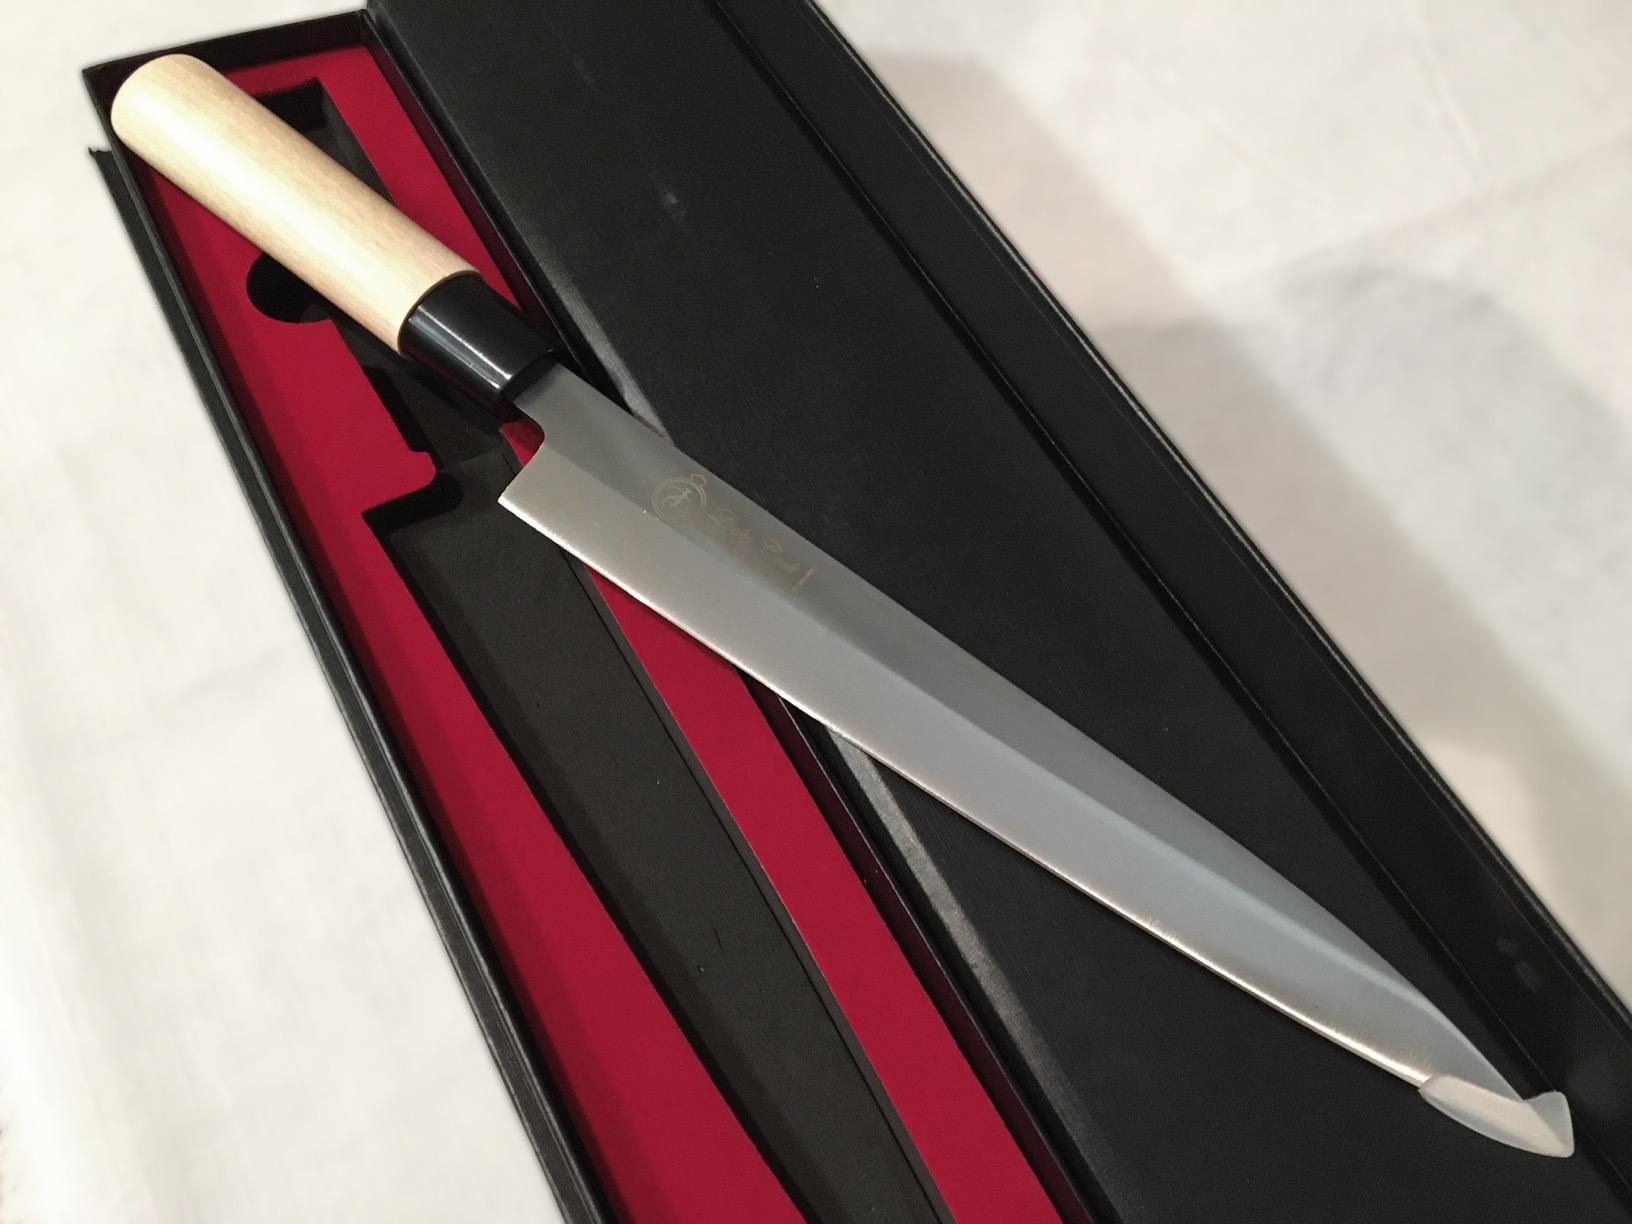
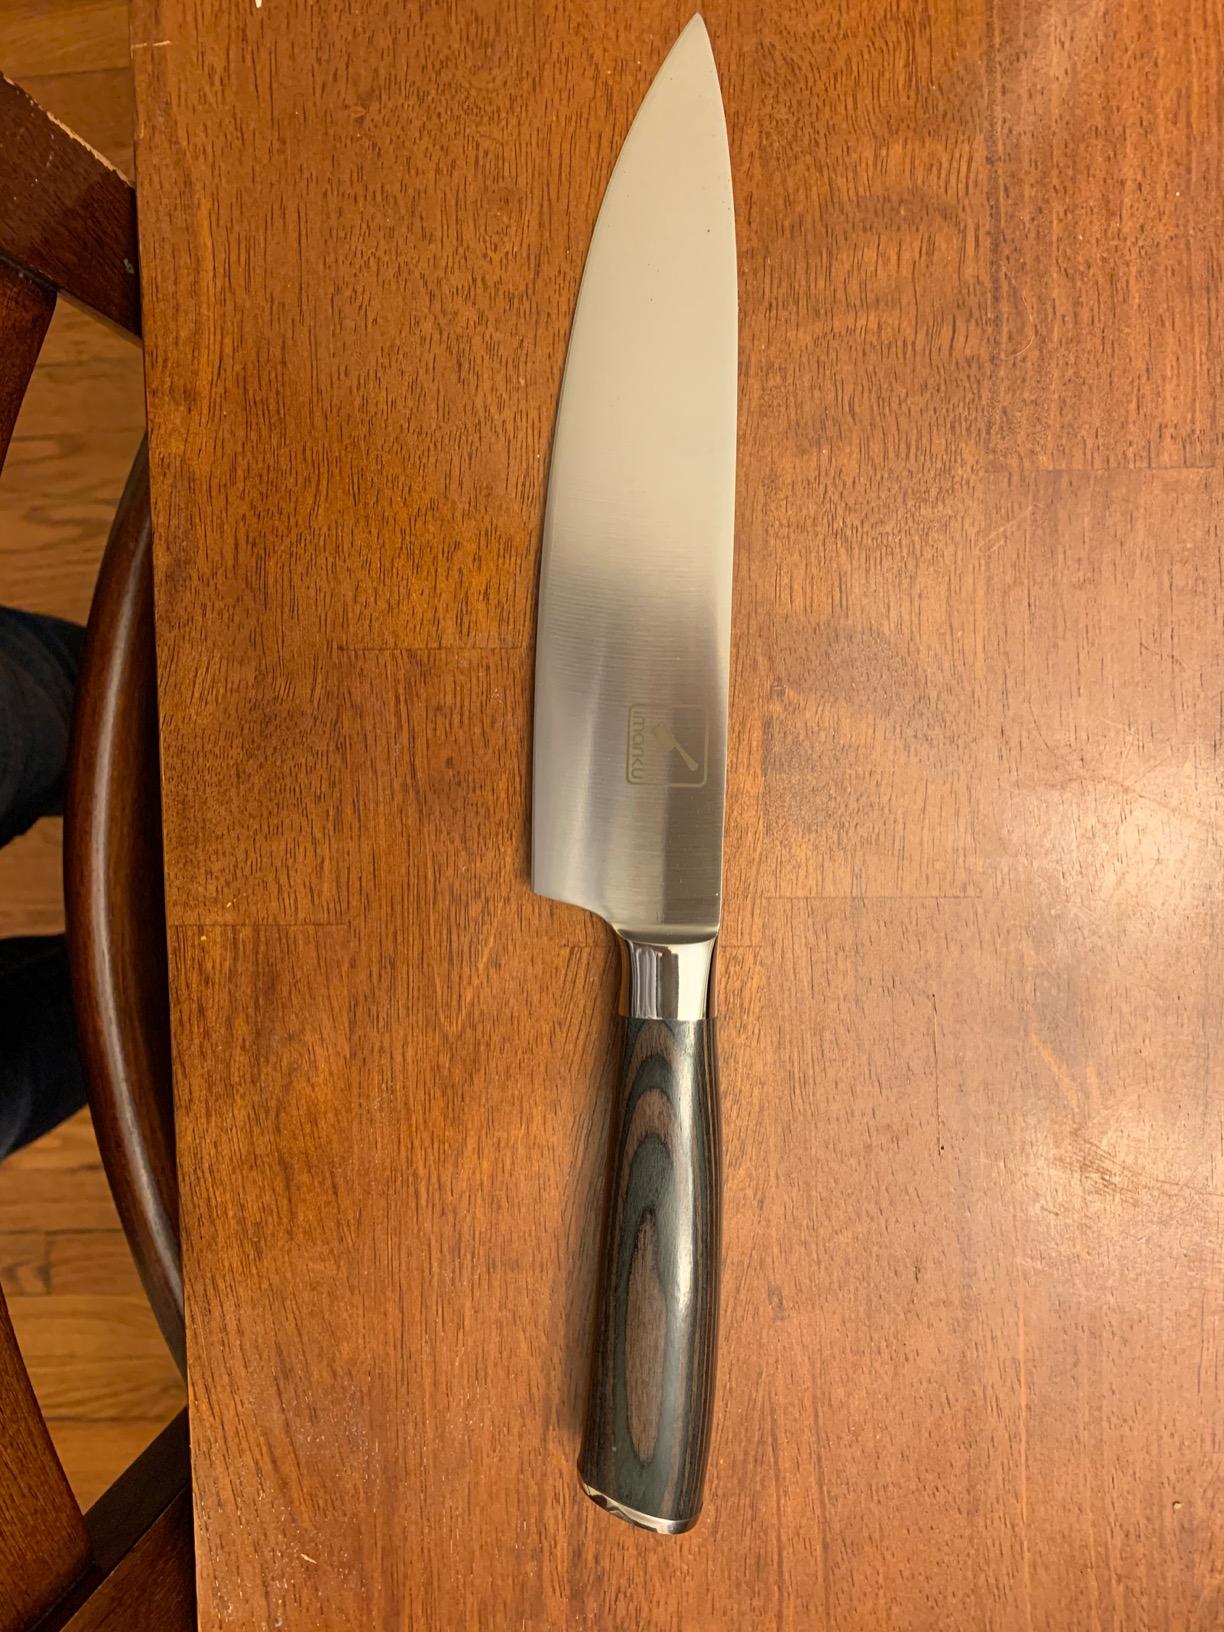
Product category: items_knife
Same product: no